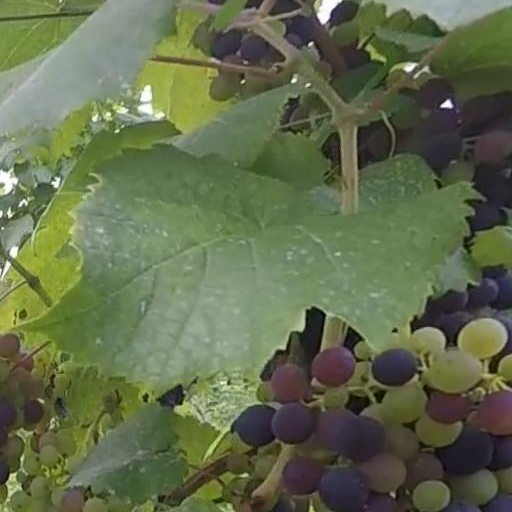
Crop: grape